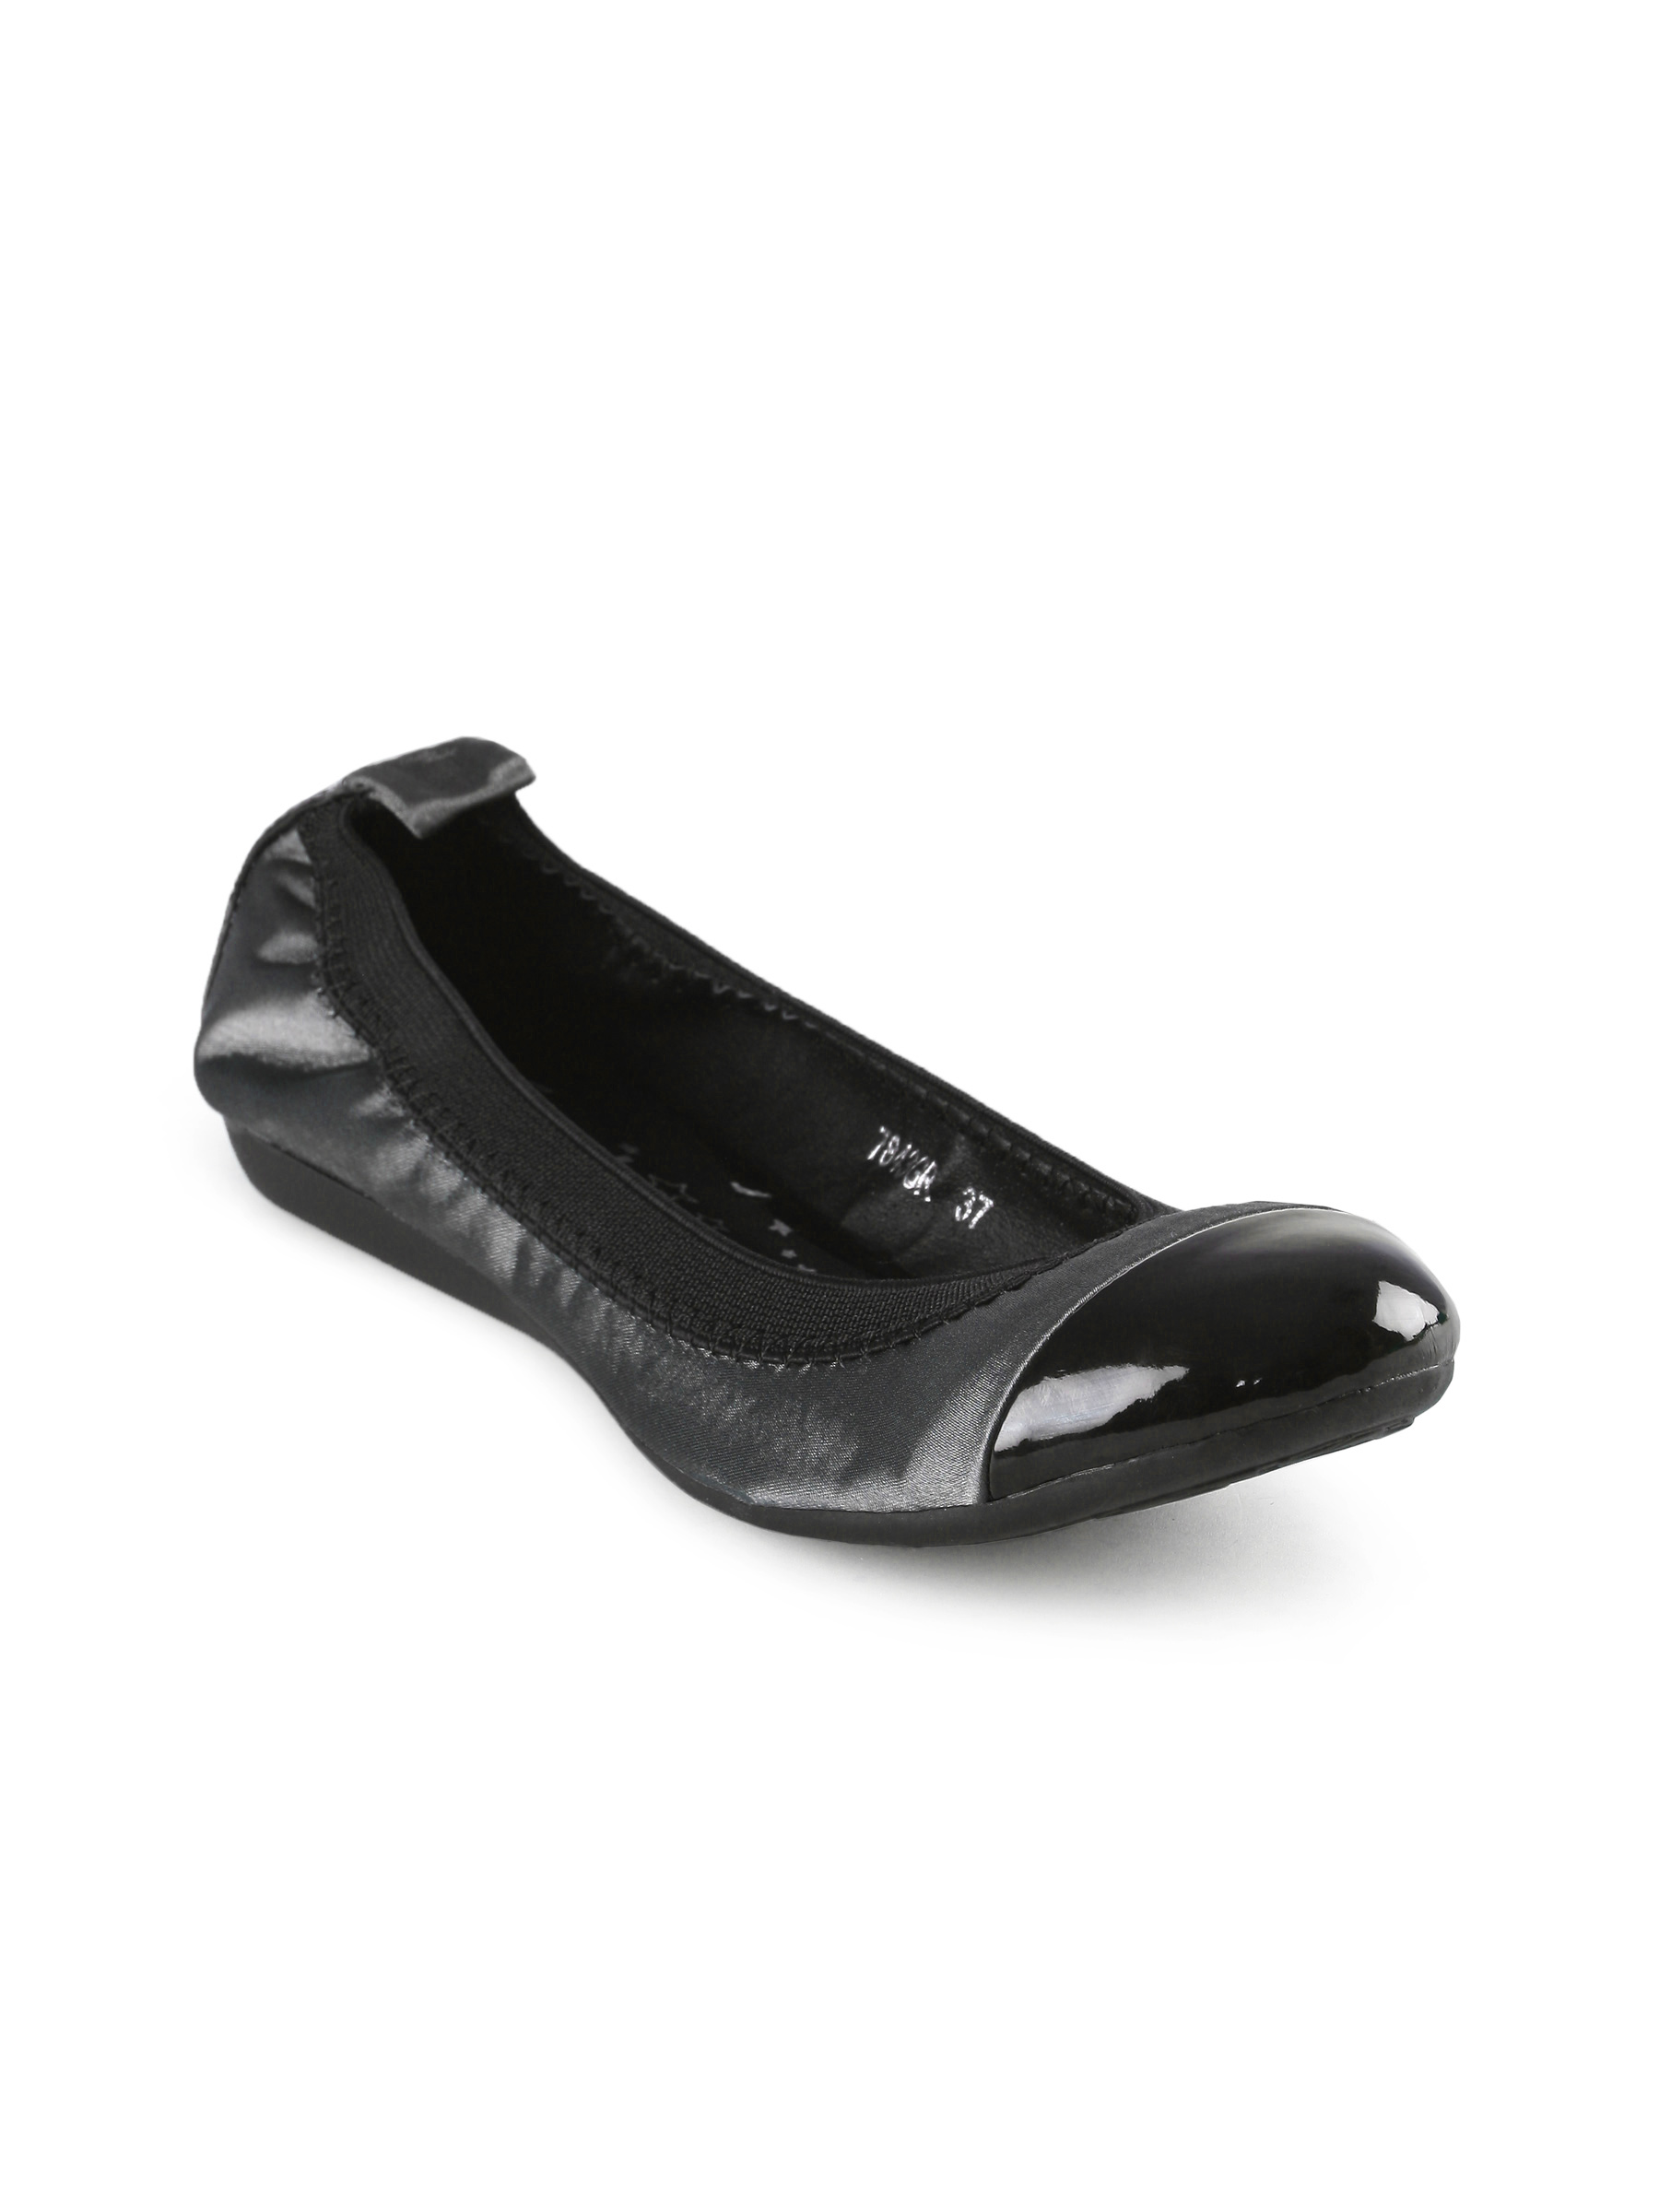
Catwalk Women  Black Casual Shoe
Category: Footwear / Shoes / Casual Shoes
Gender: Women
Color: Black
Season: Winter 2015
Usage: Casual